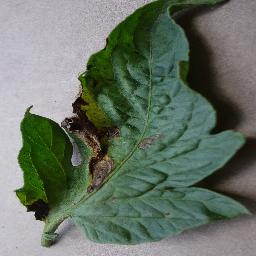
Label: Tomato___Early_blight